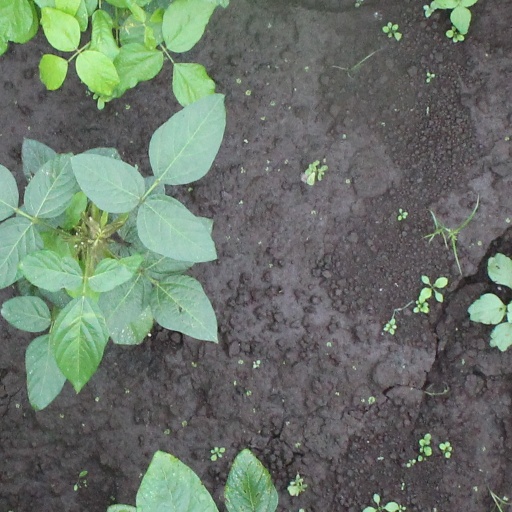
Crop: soybean